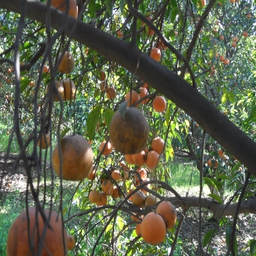
Plant part: fruit
Disease: canker